Glenmore Trail

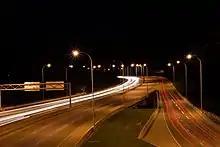
Westbound Glenmore Trail crossing the Glenmore Causeway in Calgary

Glenmore Trail begins at a cloverstack interchange with Sarcee Trail and Stoney Trail (Highway 201) which opened in October 2020 as part of Calgary's Southwest Ring Road project. Located near the Tsuu T'ina First Nation, Stoney Trail becomes Tsuut'ina Trail when it leaves Calgary and enters the Nation south of the interchange. Glenmore Trail proceeds east as an eight-lane freeway with a speed limit of , to a diamond interchange at 37 Street SW / Grey Eagle Boulevard. This provides access to the Grey Eagle Resort and Casino, located in and operated by the Tsuu T'ina First Nation on the site of a former military barrack. East of 37 Street, Glenmore Trail reduces to six lanes but traffic levels continue to increase as it continues east to an interchange with Crowchild Trail. Traffic levels double to nearly 160,000 vehicles per day, and Glenmore Trail carries four lanes of traffic each way toward the Glenmore Reservoir.